Bobby Sands

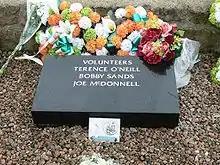
Bobby Sands's grave in Milltown Cemetery

Sands died on 5 May 1981 in the Maze's prison hospital after 66 days on hunger strike, aged 27. The original pathologist's report recorded the hunger strikers' causes of death as "self-imposed starvation", amended to simply "starvation" following protests by the dead strikers' families. The coroner recorded verdicts of "starvation, self-imposed". Sands was one of 22 Irish republicans (in the 20th century) who died on hunger-strike.